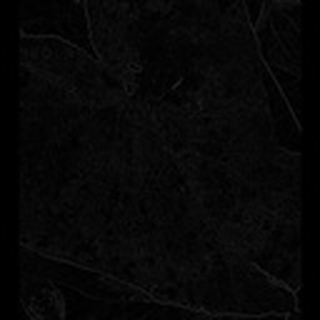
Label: cotton_powdery_mildew